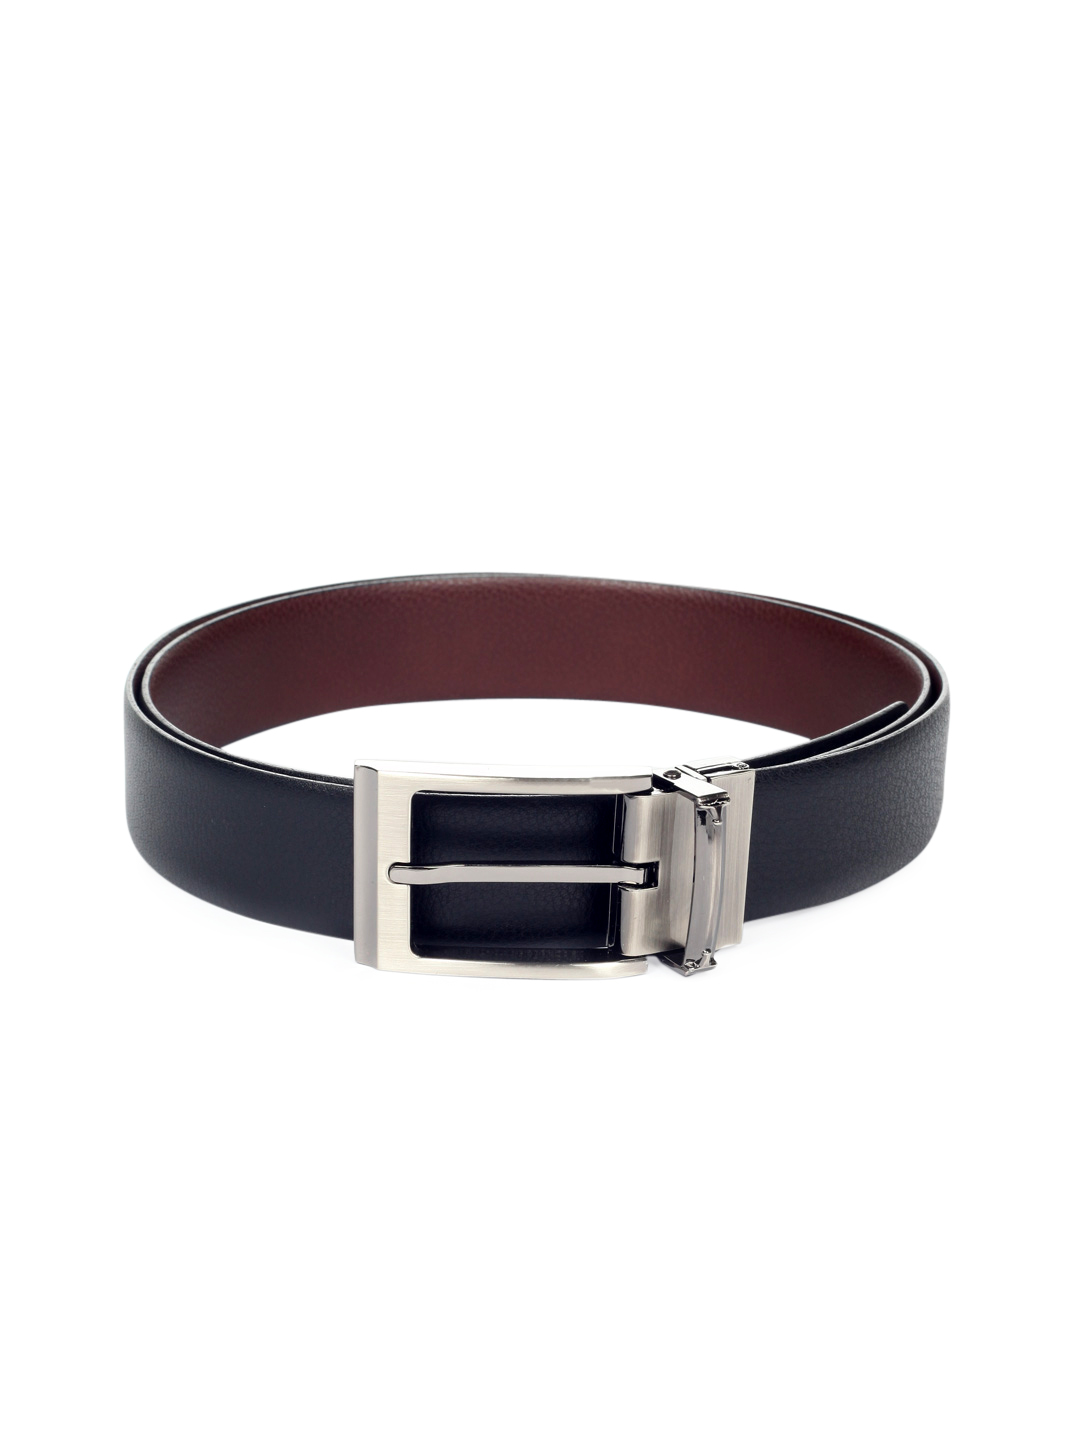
Bulchee Men Reversible Prong Black Belt
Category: Accessories / Belts / Belts
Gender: Men
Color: Black
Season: Summer 2013
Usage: Formal